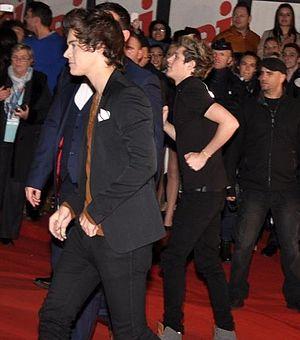
Le groupe One Direction aux NRJ Music Awards
La 14ᵉ cérémonie des NRJ Music Awards s'est déroulée le 26 janvier 2013 en direct du Midem de Cannes sur TF1. Elle a été présentée par Nikos Aliagas.